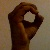
The image shows a hand gesture representing the letter 'O' in Indian Sign Language.